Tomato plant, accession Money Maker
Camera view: vertical (180 deg); turntable rotation: 0 degrees
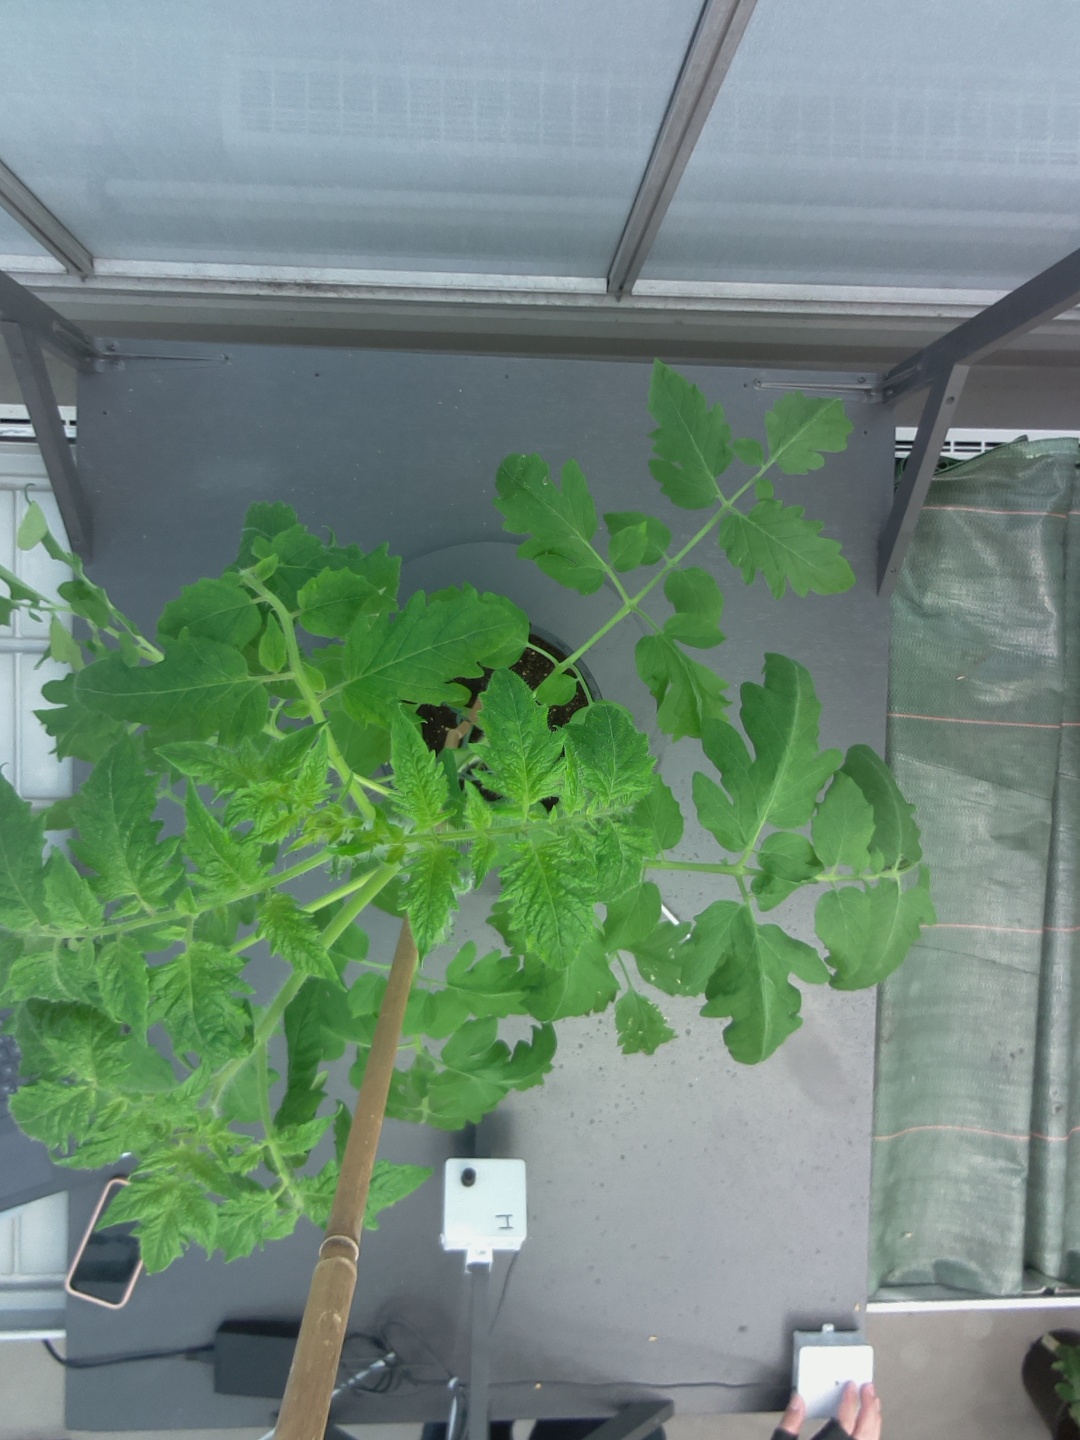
BBCH growth stage 60: First flowers open